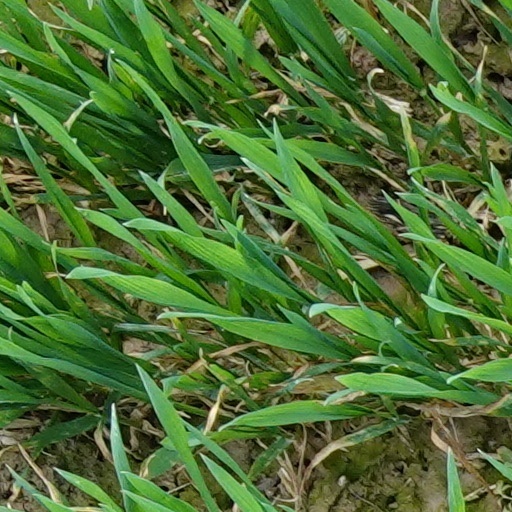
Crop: wheat